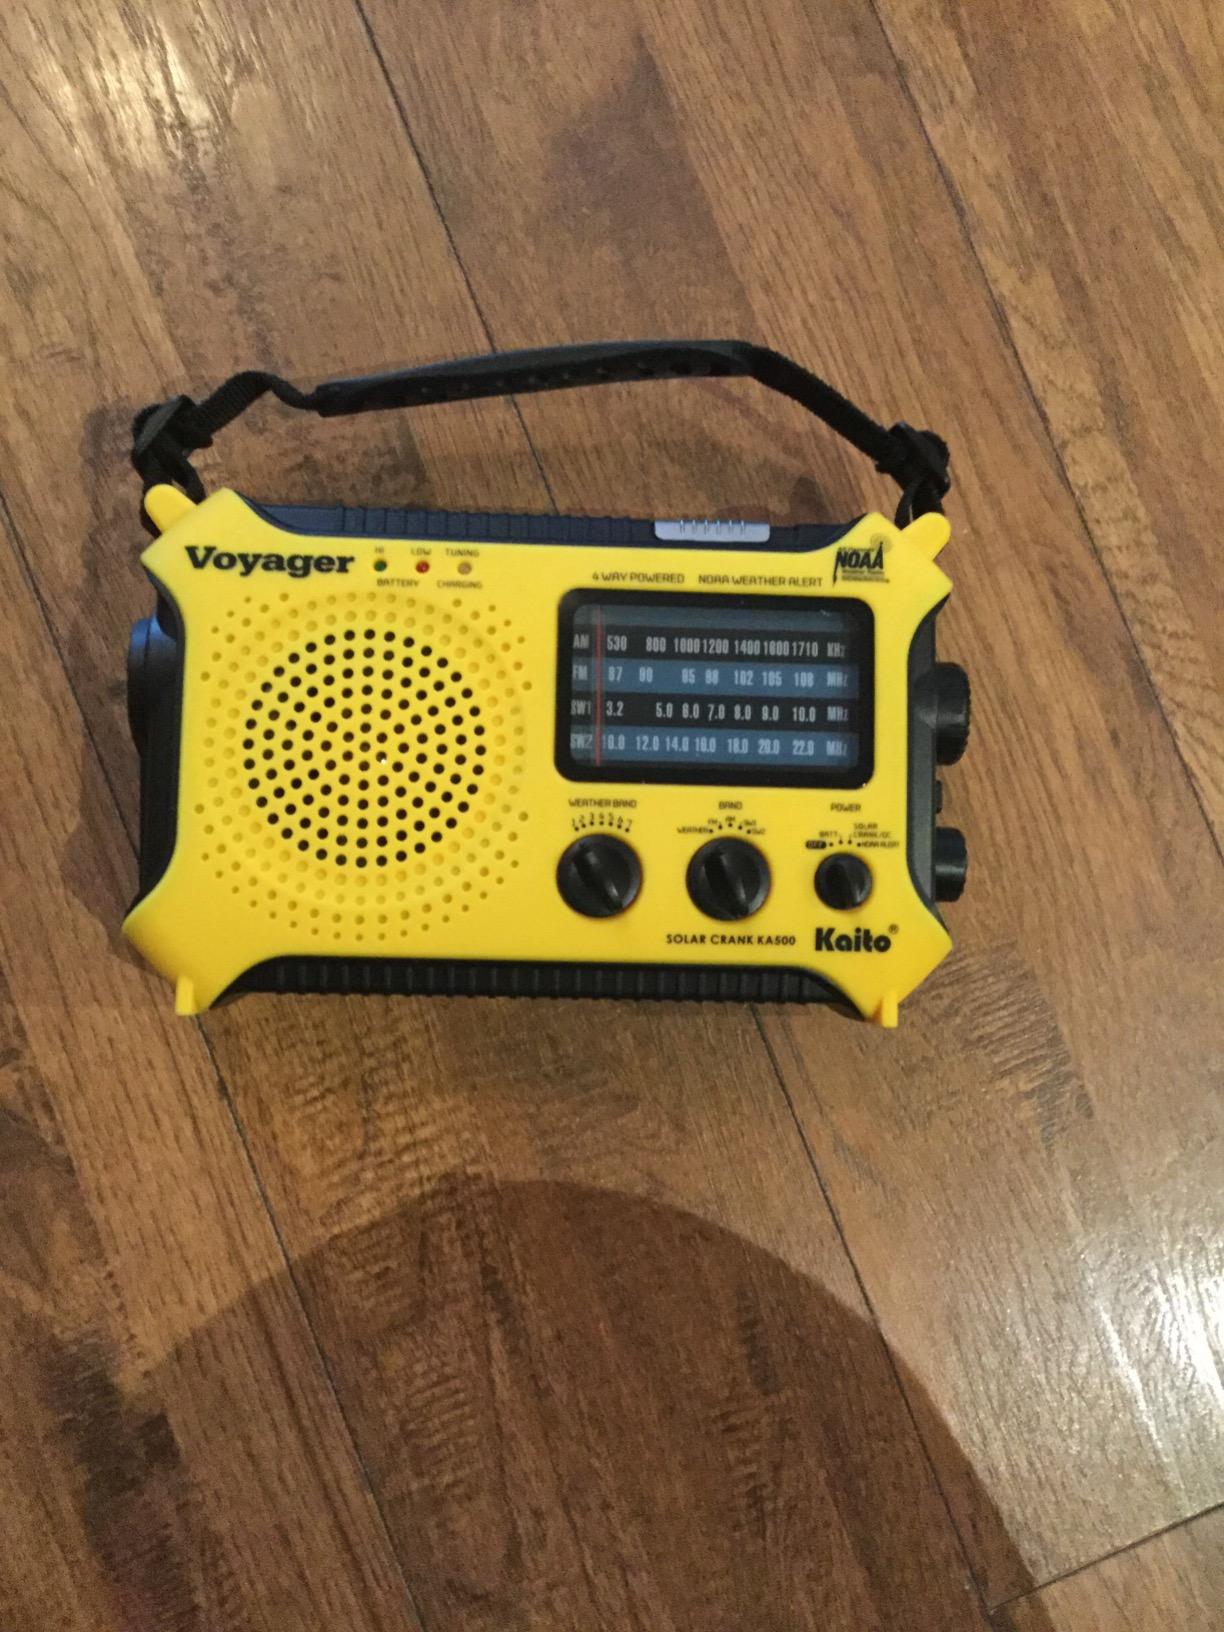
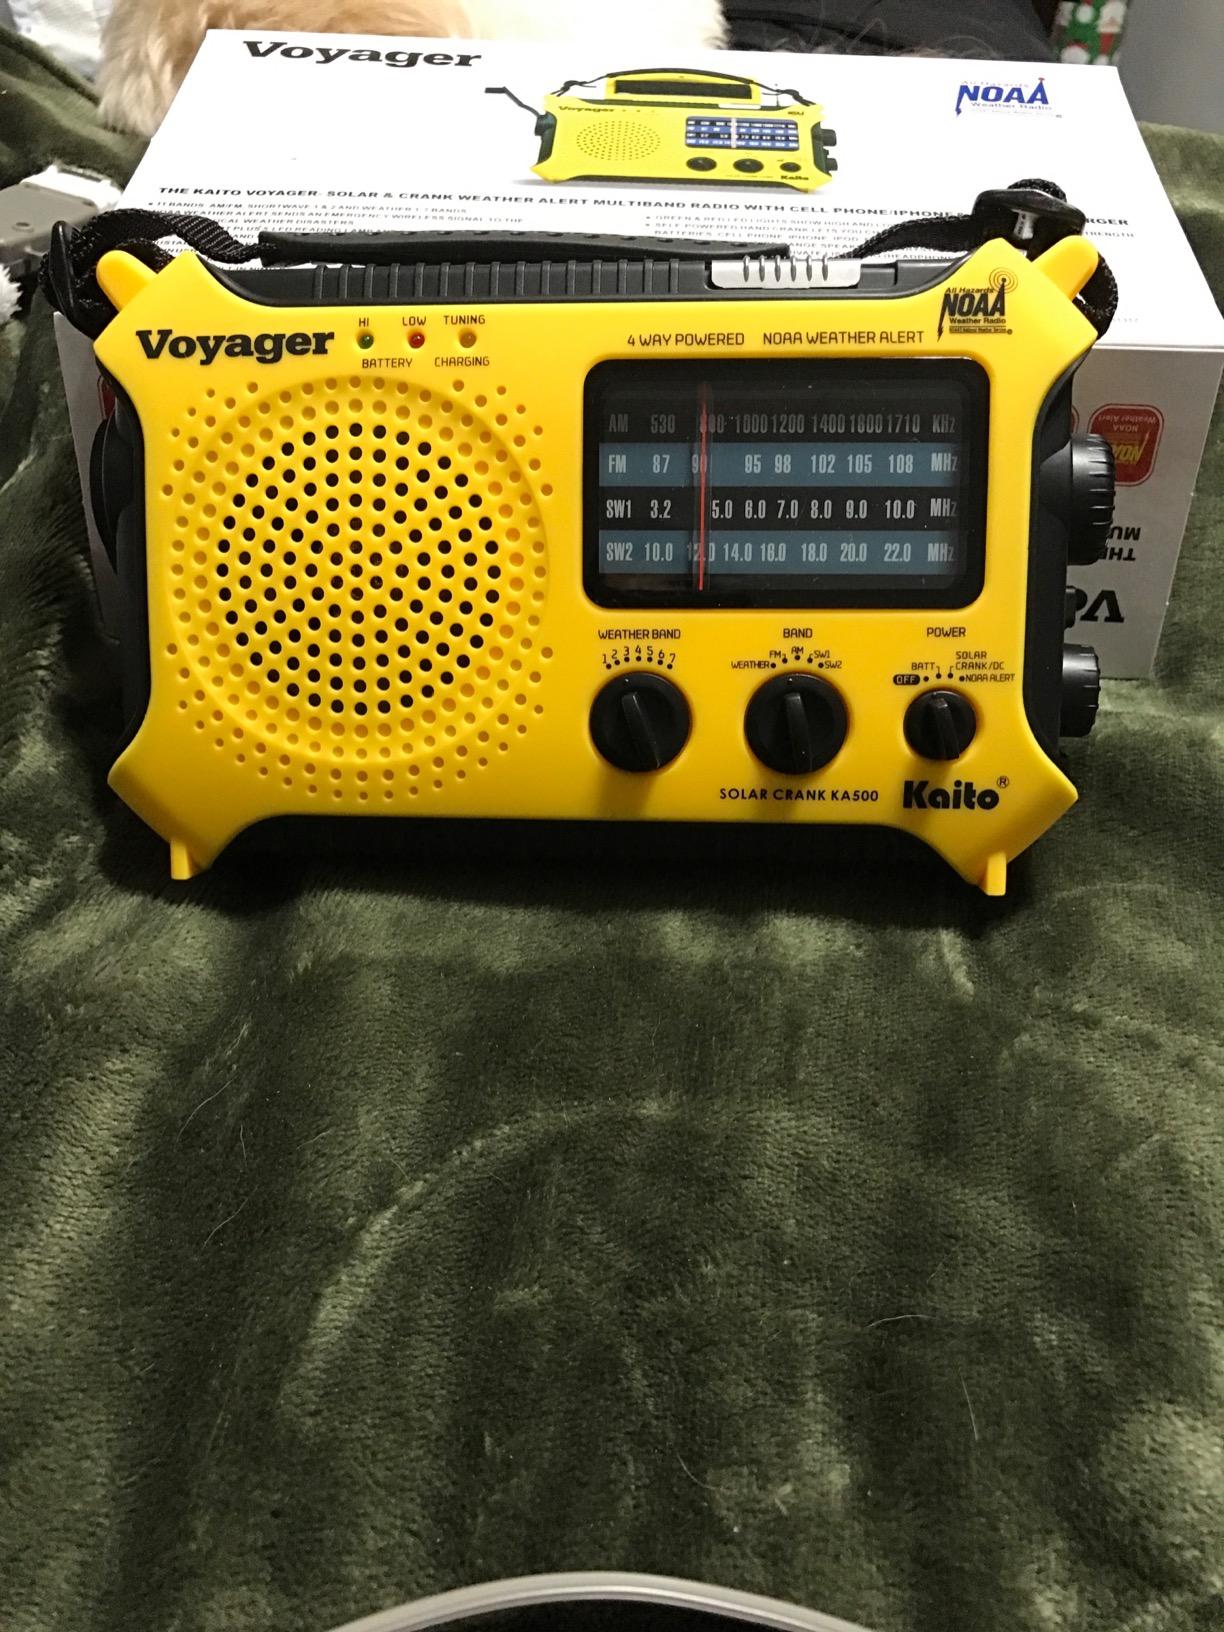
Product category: radio
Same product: yes